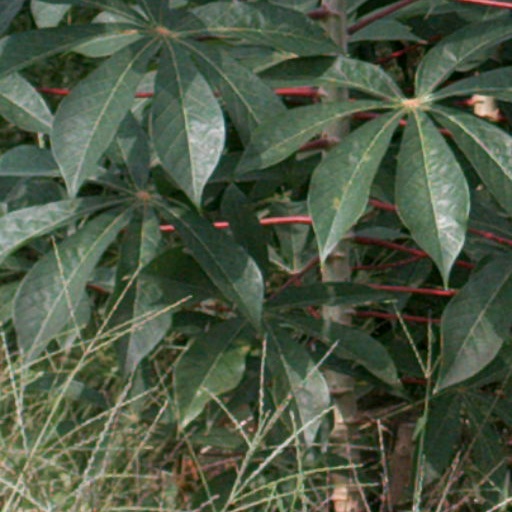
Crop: cassava